Museum of Papermaking in Duszniki-Zdrój

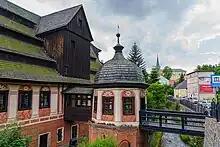
Entry to the paper mill via a bridge

The paper mill is situated on the Bystrzyca Dusznicka river bank. The structure consists of three interconnected buildings. The paper mill building itself features a brick ground-floor level section above which rises the upper portion of the building, parts of which feature a wattle-and-daub structure. The entire design is crowned by wooden gables adorned with massive volutes. The eastern side of the building is adjoined by the post-and-beam drying house, its walls clad with weatherboards. Both buildings are covered with tall gable roofs featuring a distinctive multi-stepped design, their surfaces clad with wood shingles. The slatted vents positioned at several levels of the roofs are a distinguishing feature of all paper mills of the period. In the mid-18th century, an octagonal entrance pavilion was added on the northern side of the compound, linked to the paper mill building by a wooden covered walkway which spans the river canal beneath.